Eternal Moment

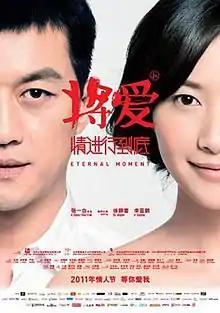

Eternal Moment is a 2011 Chinese romantic drama film directed by Zhang Yibai and starring Xu Jinglei, Li Yapeng and Chapman To.